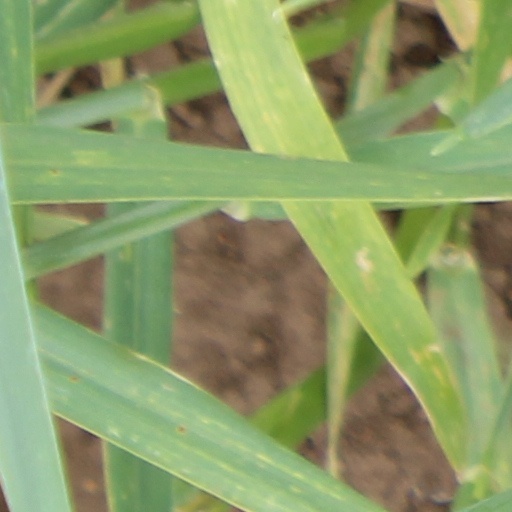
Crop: wheat